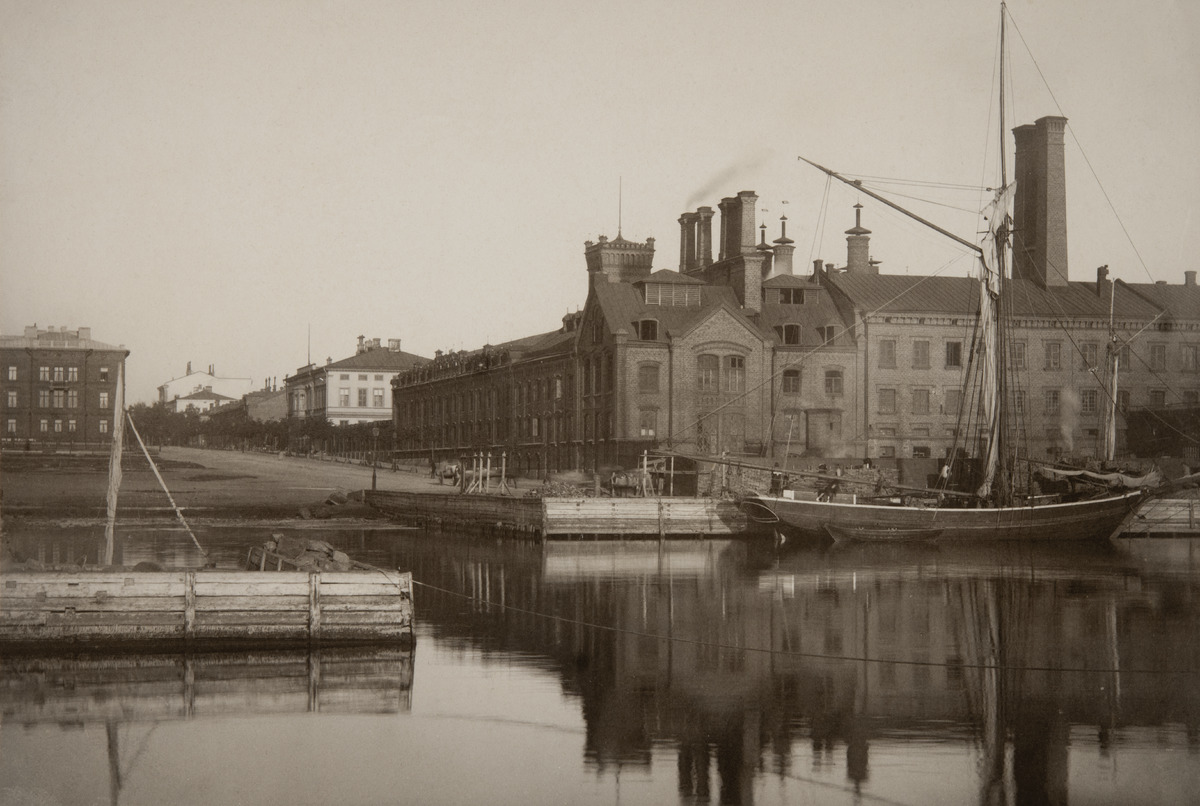
Näkymä Hietalahden satamasta (nykyisin Hietalahdenallas) Bulevardille, oikealla Sinebrychoffin panimo osoitteessa Bulevardi 38 - 42
sisällön kuvaus: Näkymä Hietalahden satamasta (nykyisin Hietalahdenallas) Bulevardille, oikealla Sinebrychoffin panimo osoitteessa Bulevardi 38 - 42. Kuvan vasemmassa reunassa Bulevardi 3. mustavalkoinen
Ajankohta: kuvausaika 1880 -luku
Paikka: Suomi, Uusimaa, Helsinki, Punavuori Helsinki, Bulevardi 3, 38, 40, 42
Aiheet: Oy Sinebrychoff Ab, satamat, laiturit, purjelaivat, panimoteollisuus, olut, teollisuusrakennukset